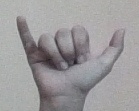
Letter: ya